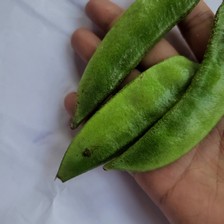
Label: Bean